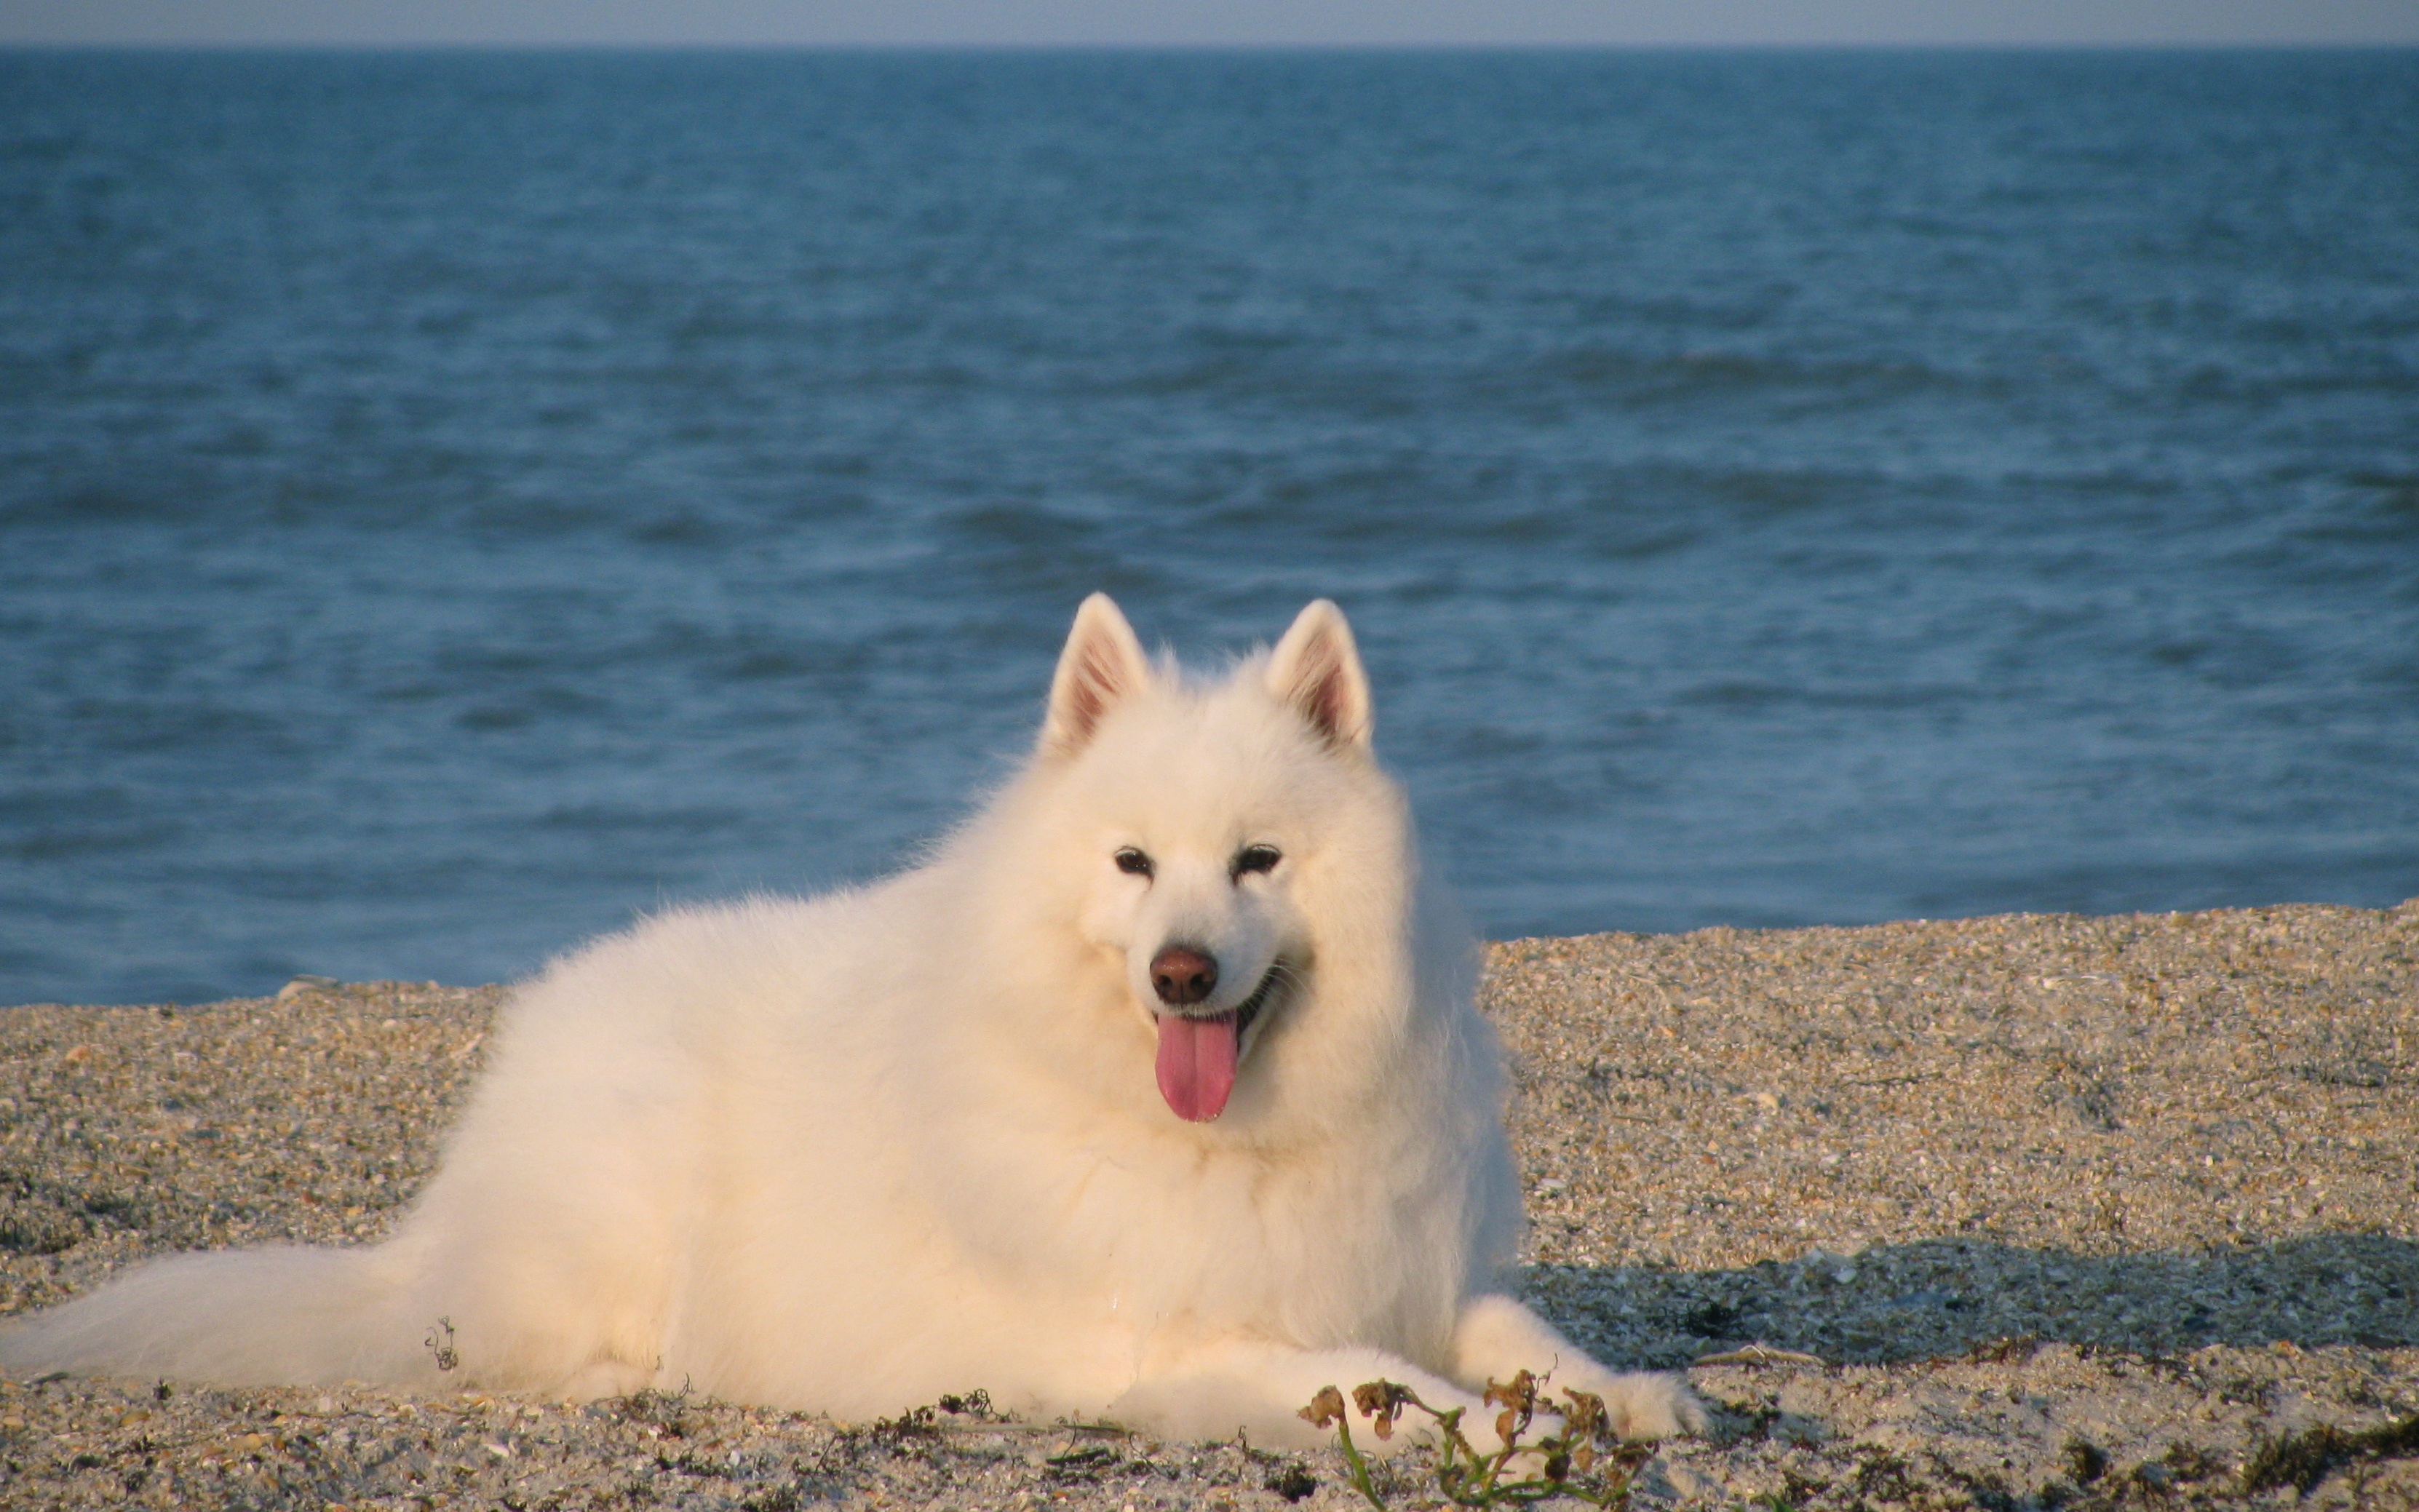
beach, sea, ocean, white, dog, cute, canine, fur, mammal, vertebrate, resting, samoyed, dog like mammal, dog breed group, japanese spitz, berger blanc suisse